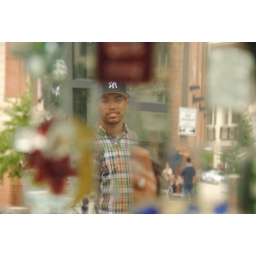
A tree made of glass and nick-nacks focused in on him. And some bystanders